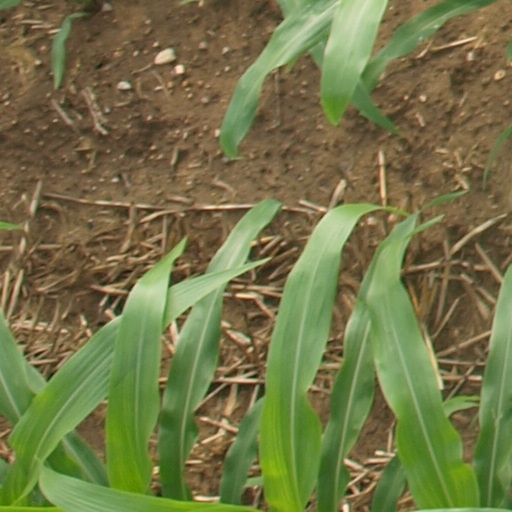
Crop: maize; corn